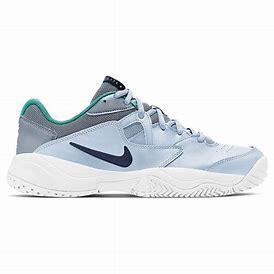
Brand: Nike
Model: Court Lite 2